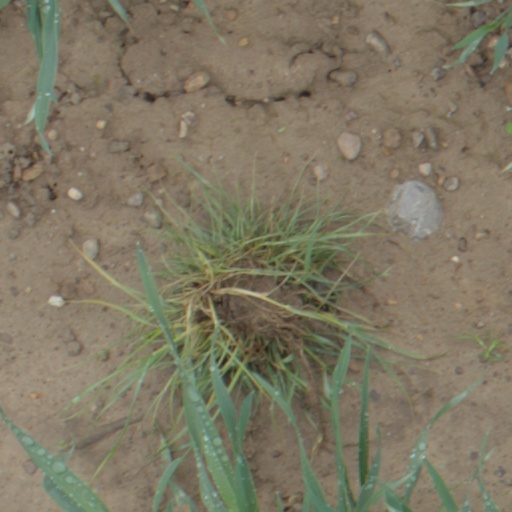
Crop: wheat